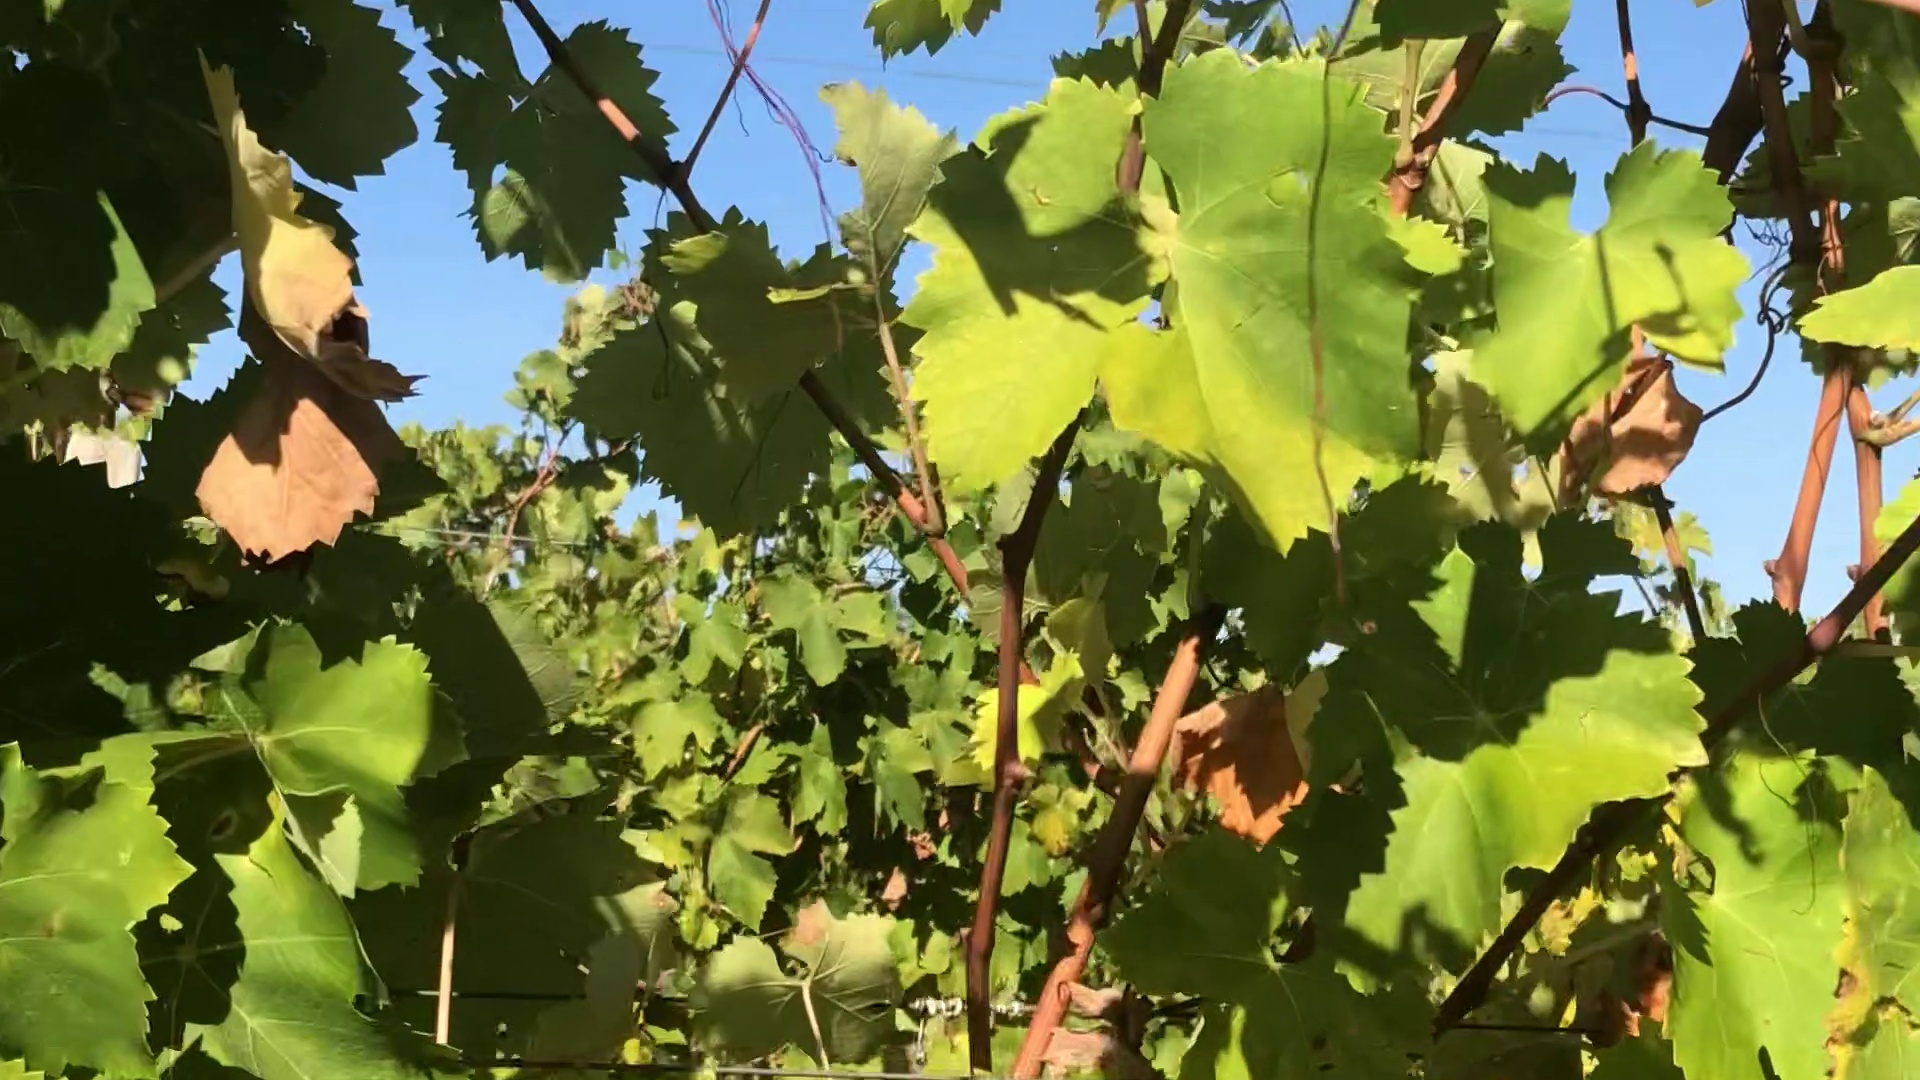
Label: healthy